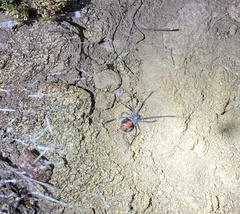
Species: Lactrodectus_hesperus